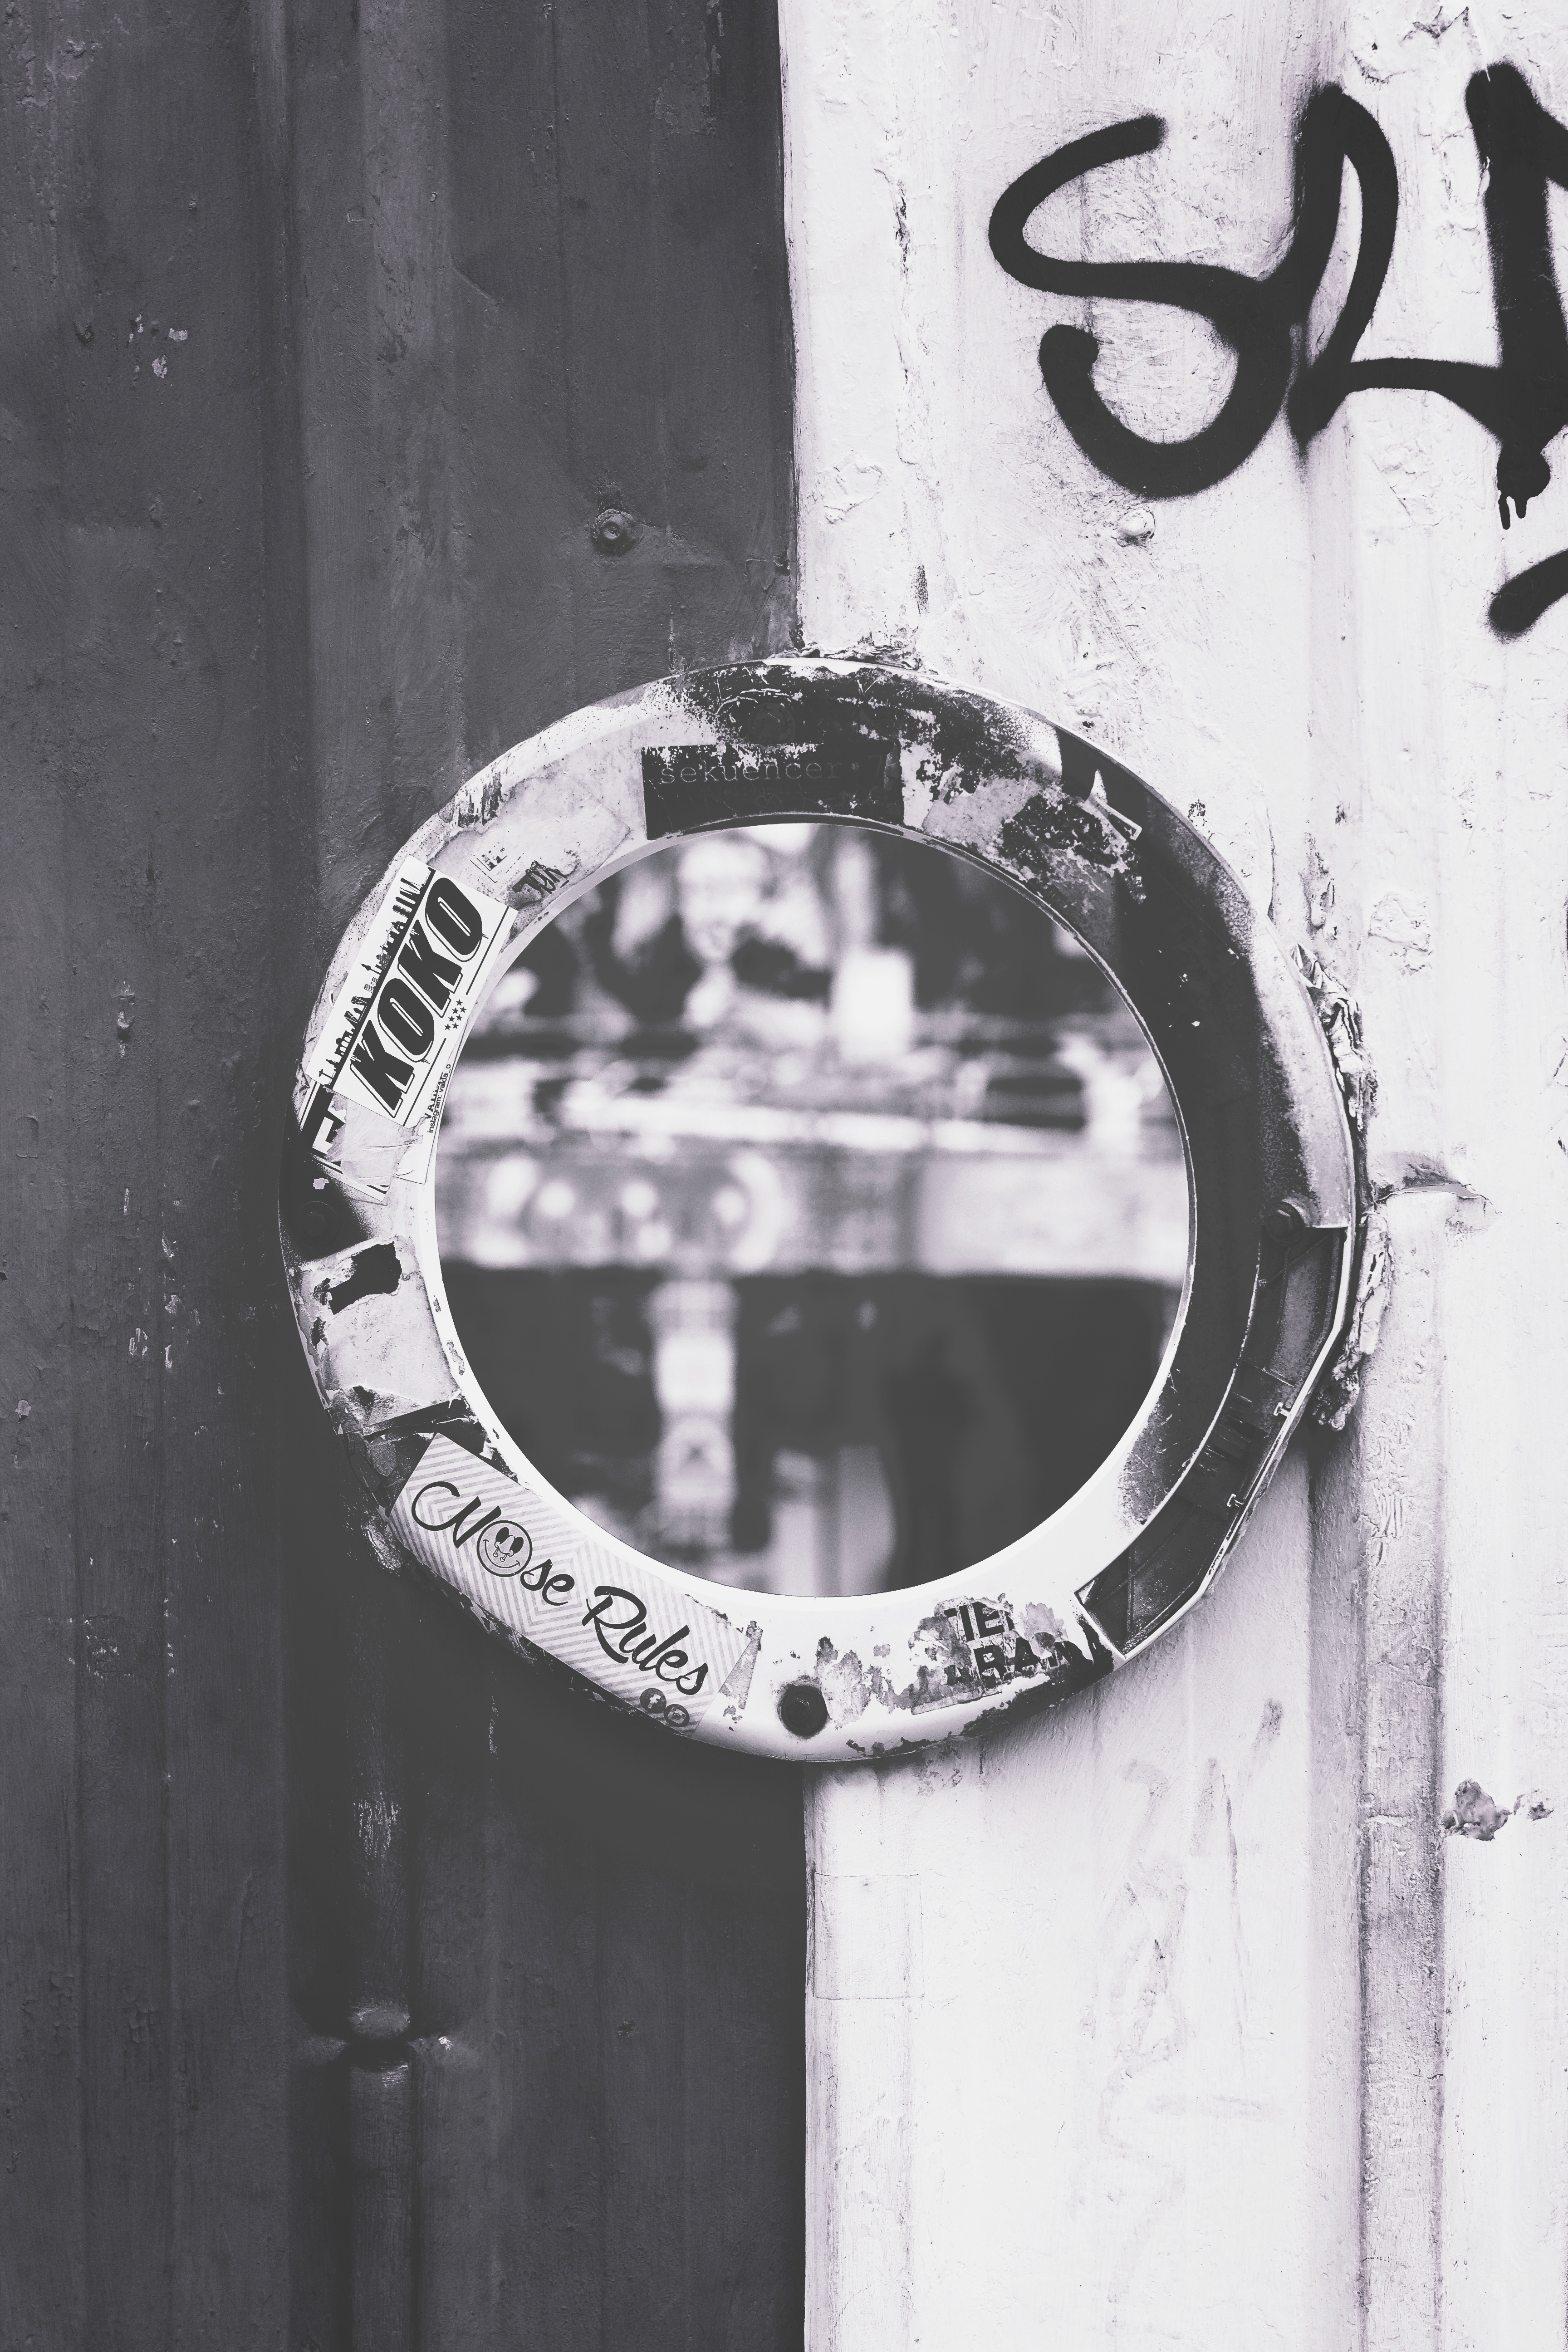
black and white, white, window, number, wall, black, monochrome, circle, font, art, shape, monochrome photography